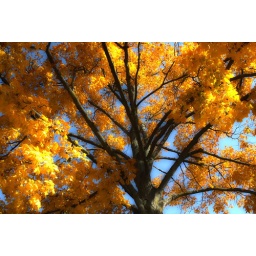
This yellow tree was spotted in Grand Ledge,MI